Abram Gaar House and Farm

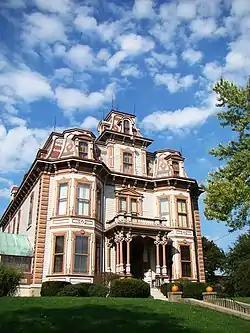

The Abram Gaar House and Farm or known as the Gaar Mansion is a wooden Second Empire-style farm home located in Richmond, Indiana, built in 1876 and listed on the National Register of Historic Places.